Cranmer Centre

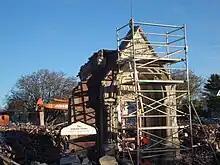
The entrance portal is all that remains of the building

The Cranmer Centre is named after Cranmer Square, which takes its name from Thomas Cranmer, a noted Protestant reformer who shaped the Church of England, and wrote the first edition of the Book of Common Prayer.